Regensburg Cathedral

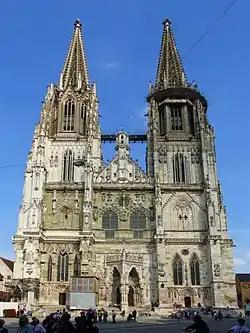
West façade.

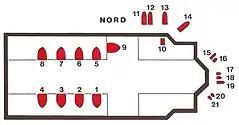

An unusual feature of Regensburg Cathedral is its separation from the structure of the older cloister. This separation came about when the church was rebuilt and displaced to the southwest of the earlier Romanesque cathedral.